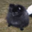
Label: dog